Shania Twain videography

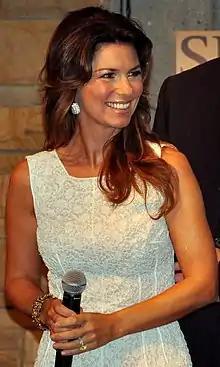
Twain in 2011

This is a list of music videos by Canadian singer Shania Twain. It contains all 41 music videos, with their respective directors, filming locations, release dates and alternate versions for each video.